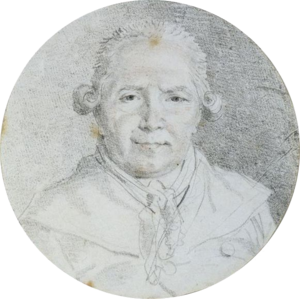
Jean-Honoré Fragonard (autoportrait). Dessin à la pierre noire et rehauts de crayon de couleur rouge, 12.6 × 12.6 cm, Le Louvre, Paris.